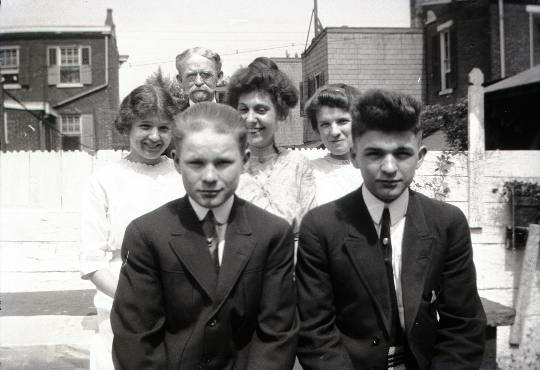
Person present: Yes